List of accolades received by True Grit

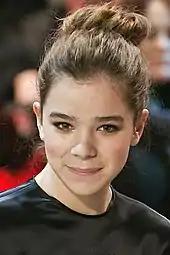
Hailee Steinfeld received several accolades for her performance as Mattie Ross.

"True Grit" is a 2010 Western film directed, written and edited by the Coen brothers. It is based on Charles Portis' 1968 novel of the same name, which had previously received an adaptation in 1969 featuring John Wayne. The film stars Jeff Bridges, Josh Brolin, Matt Damon and Hailee Steinfeld. It follows a 14-year old farm girl who seeks retribution against an outlaw (Brolin) for the murder of her father; to this end, she hires a marshal (Bridges), and the duo are joined on their adventure by a Texas Ranger (Damon).